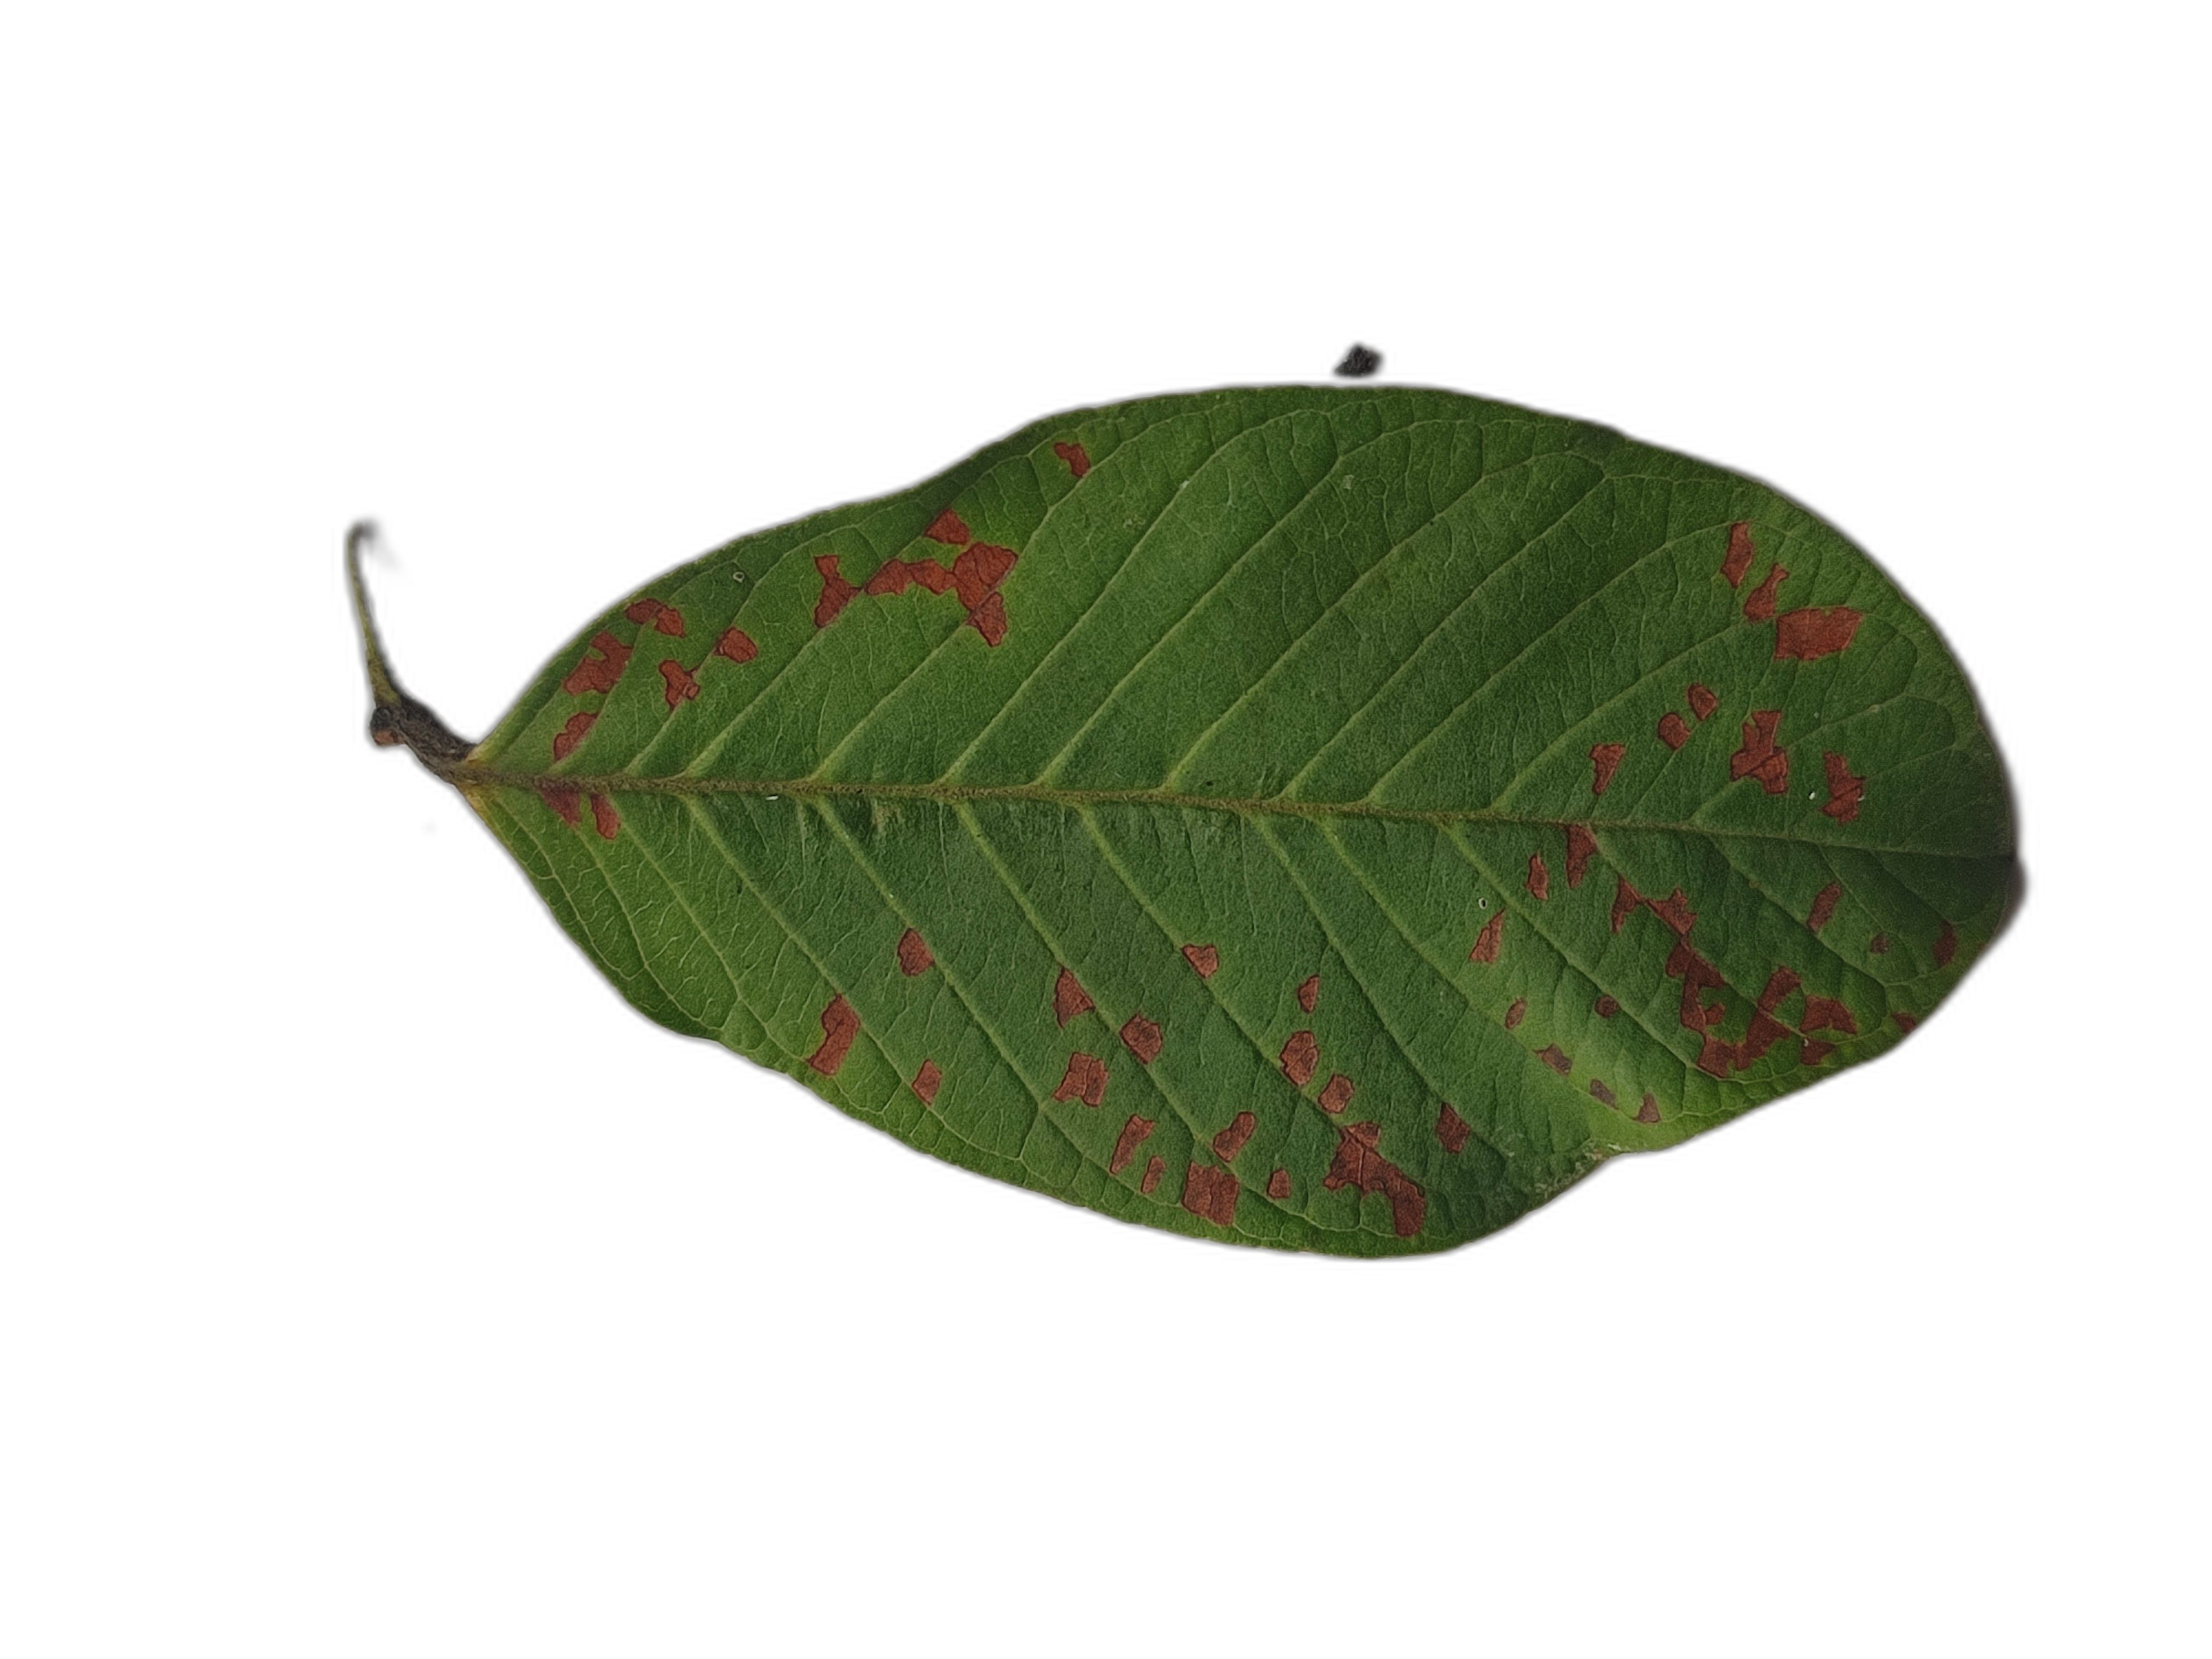
Plant part: leaf
Disease: Dot